Midstream

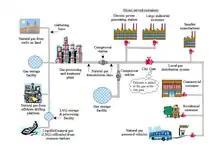
Natural Gas Pipeline System An overview of a natural gas pipeline system from the wellhead to the consumer

The oil and gas industry is usually divided into three major components: upstream, midstream and downstream. The midstream sector involves the transportation (by pipeline, rail, barge, oil tanker or truck), storage, and wholesale marketing of crude or refined petroleum products. Pipelines and other transport systems can be used to move crude oil from production sites to refineries and deliver the various refined products to downstream distributors. Natural gas pipeline networks aggregate gas from natural gas purification plants and deliver it to downstream customers, such as local utilities.